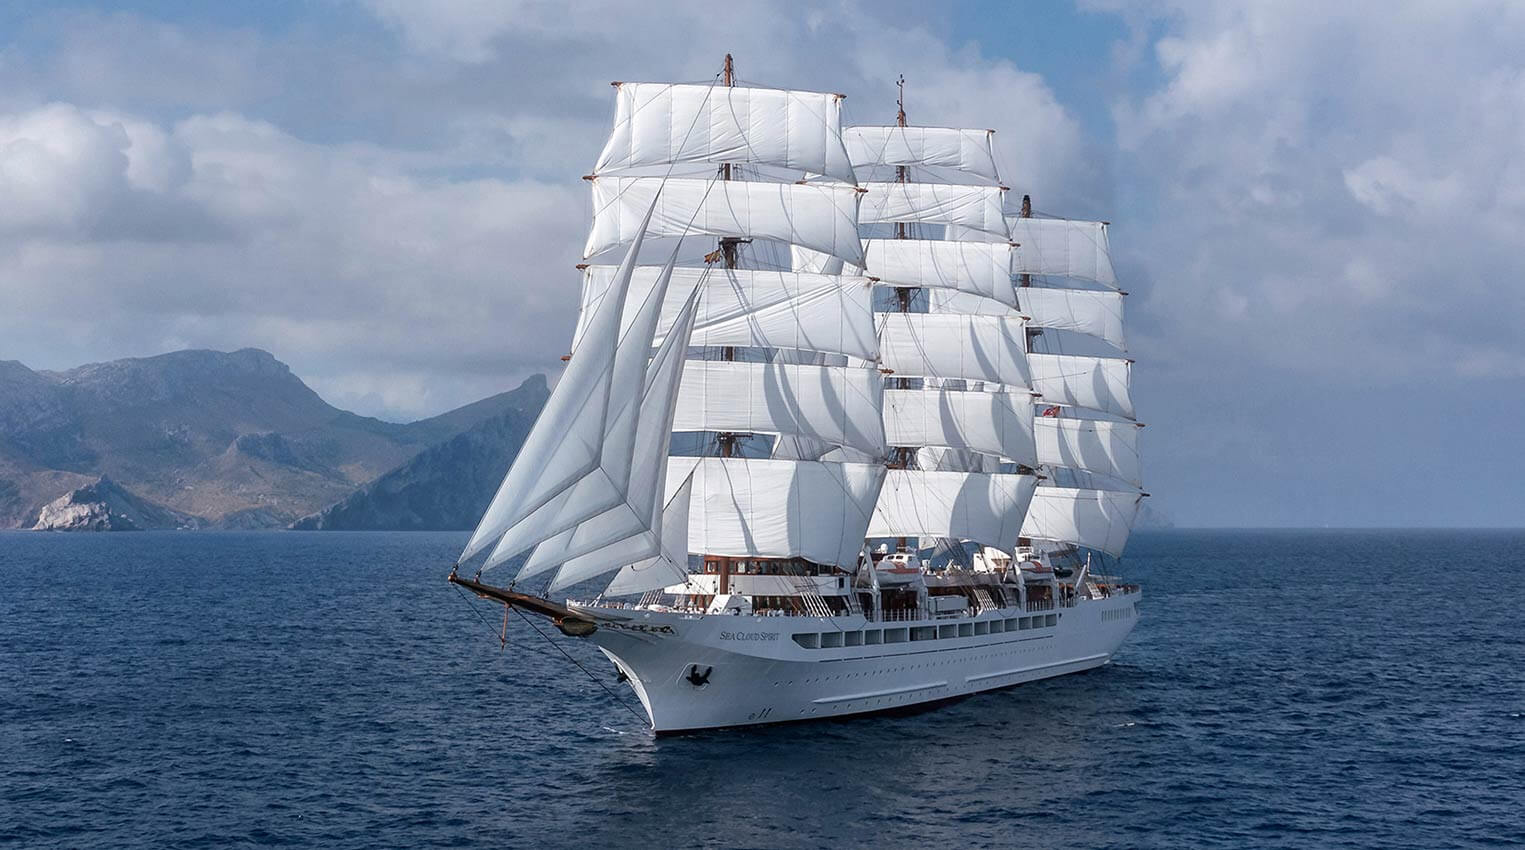
Vehicle type: Ships